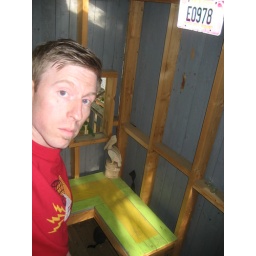
i am in a tree house with a wooden pelican